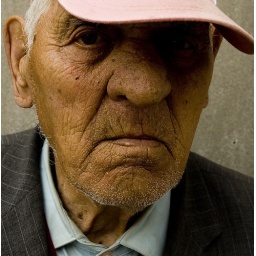
A man in a pink hat